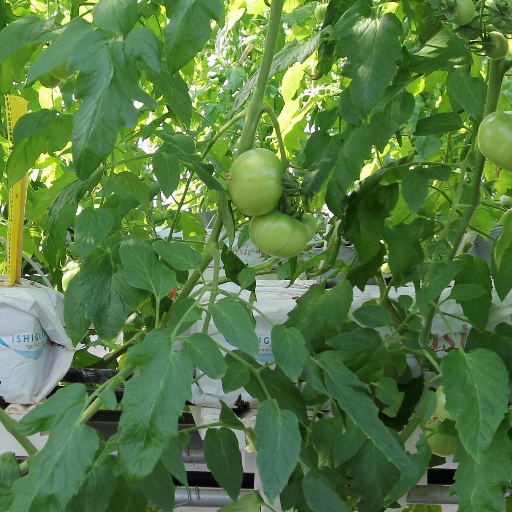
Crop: tomato